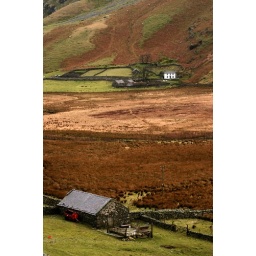
Isolated buildings on the valley floor in Nant Ffrancon Pass, Snowdonia, North Wales.